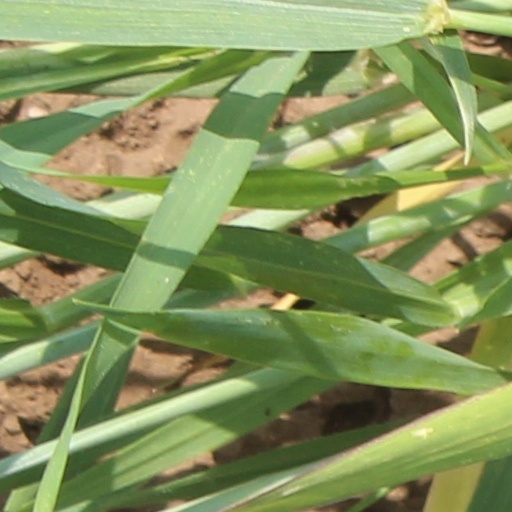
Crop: wheat